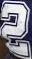
Number: 2